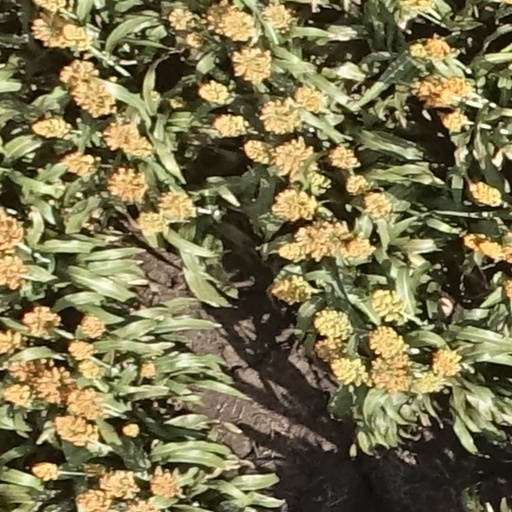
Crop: sorghum